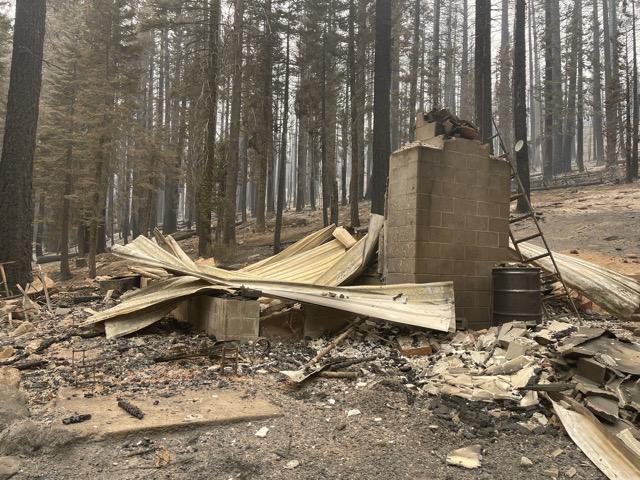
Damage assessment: destroyed